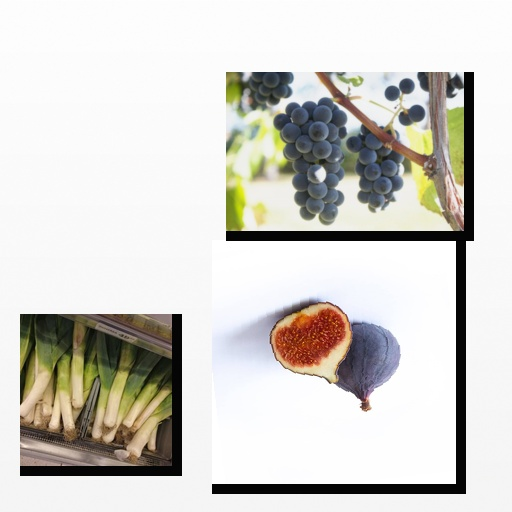
Food items: grapes, leek, fig